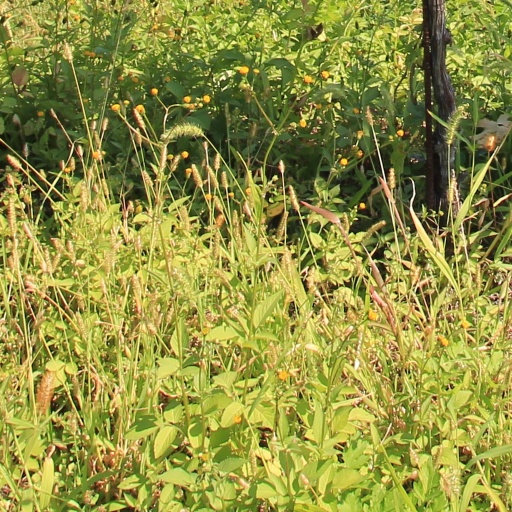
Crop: grape